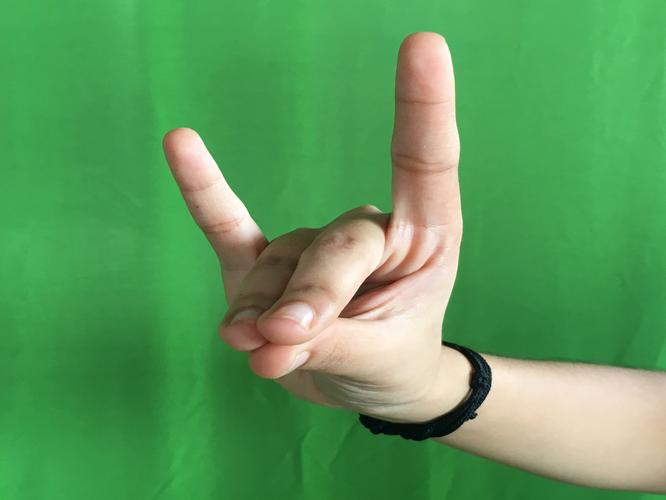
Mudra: Simhamukham
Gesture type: single_hand